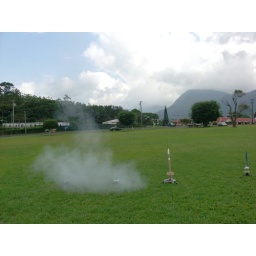
On the pads. Omega is the unpainted brown rocket in the middle, Sky Hawker is the blue rocket on the far right.